Nabagopal Mitra

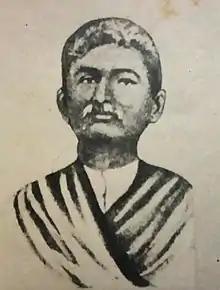

Nabagopal Mitra (1840– 9 February 1894) was an Indian playwright, poet, essayist, patriot and one of the founding fathers of Hindu nationalism. He founded the Hindu Mela (which was inaugurated by Rajnarayan Basu ) the pioneer institution behind the genesis of Hindu nationalism. Mitra also founded National Press, National Paper, National Society, National School, National Theatre, National Store, National Gymnasium and National Circus, earning him the sobriquet 'National Mitra'.